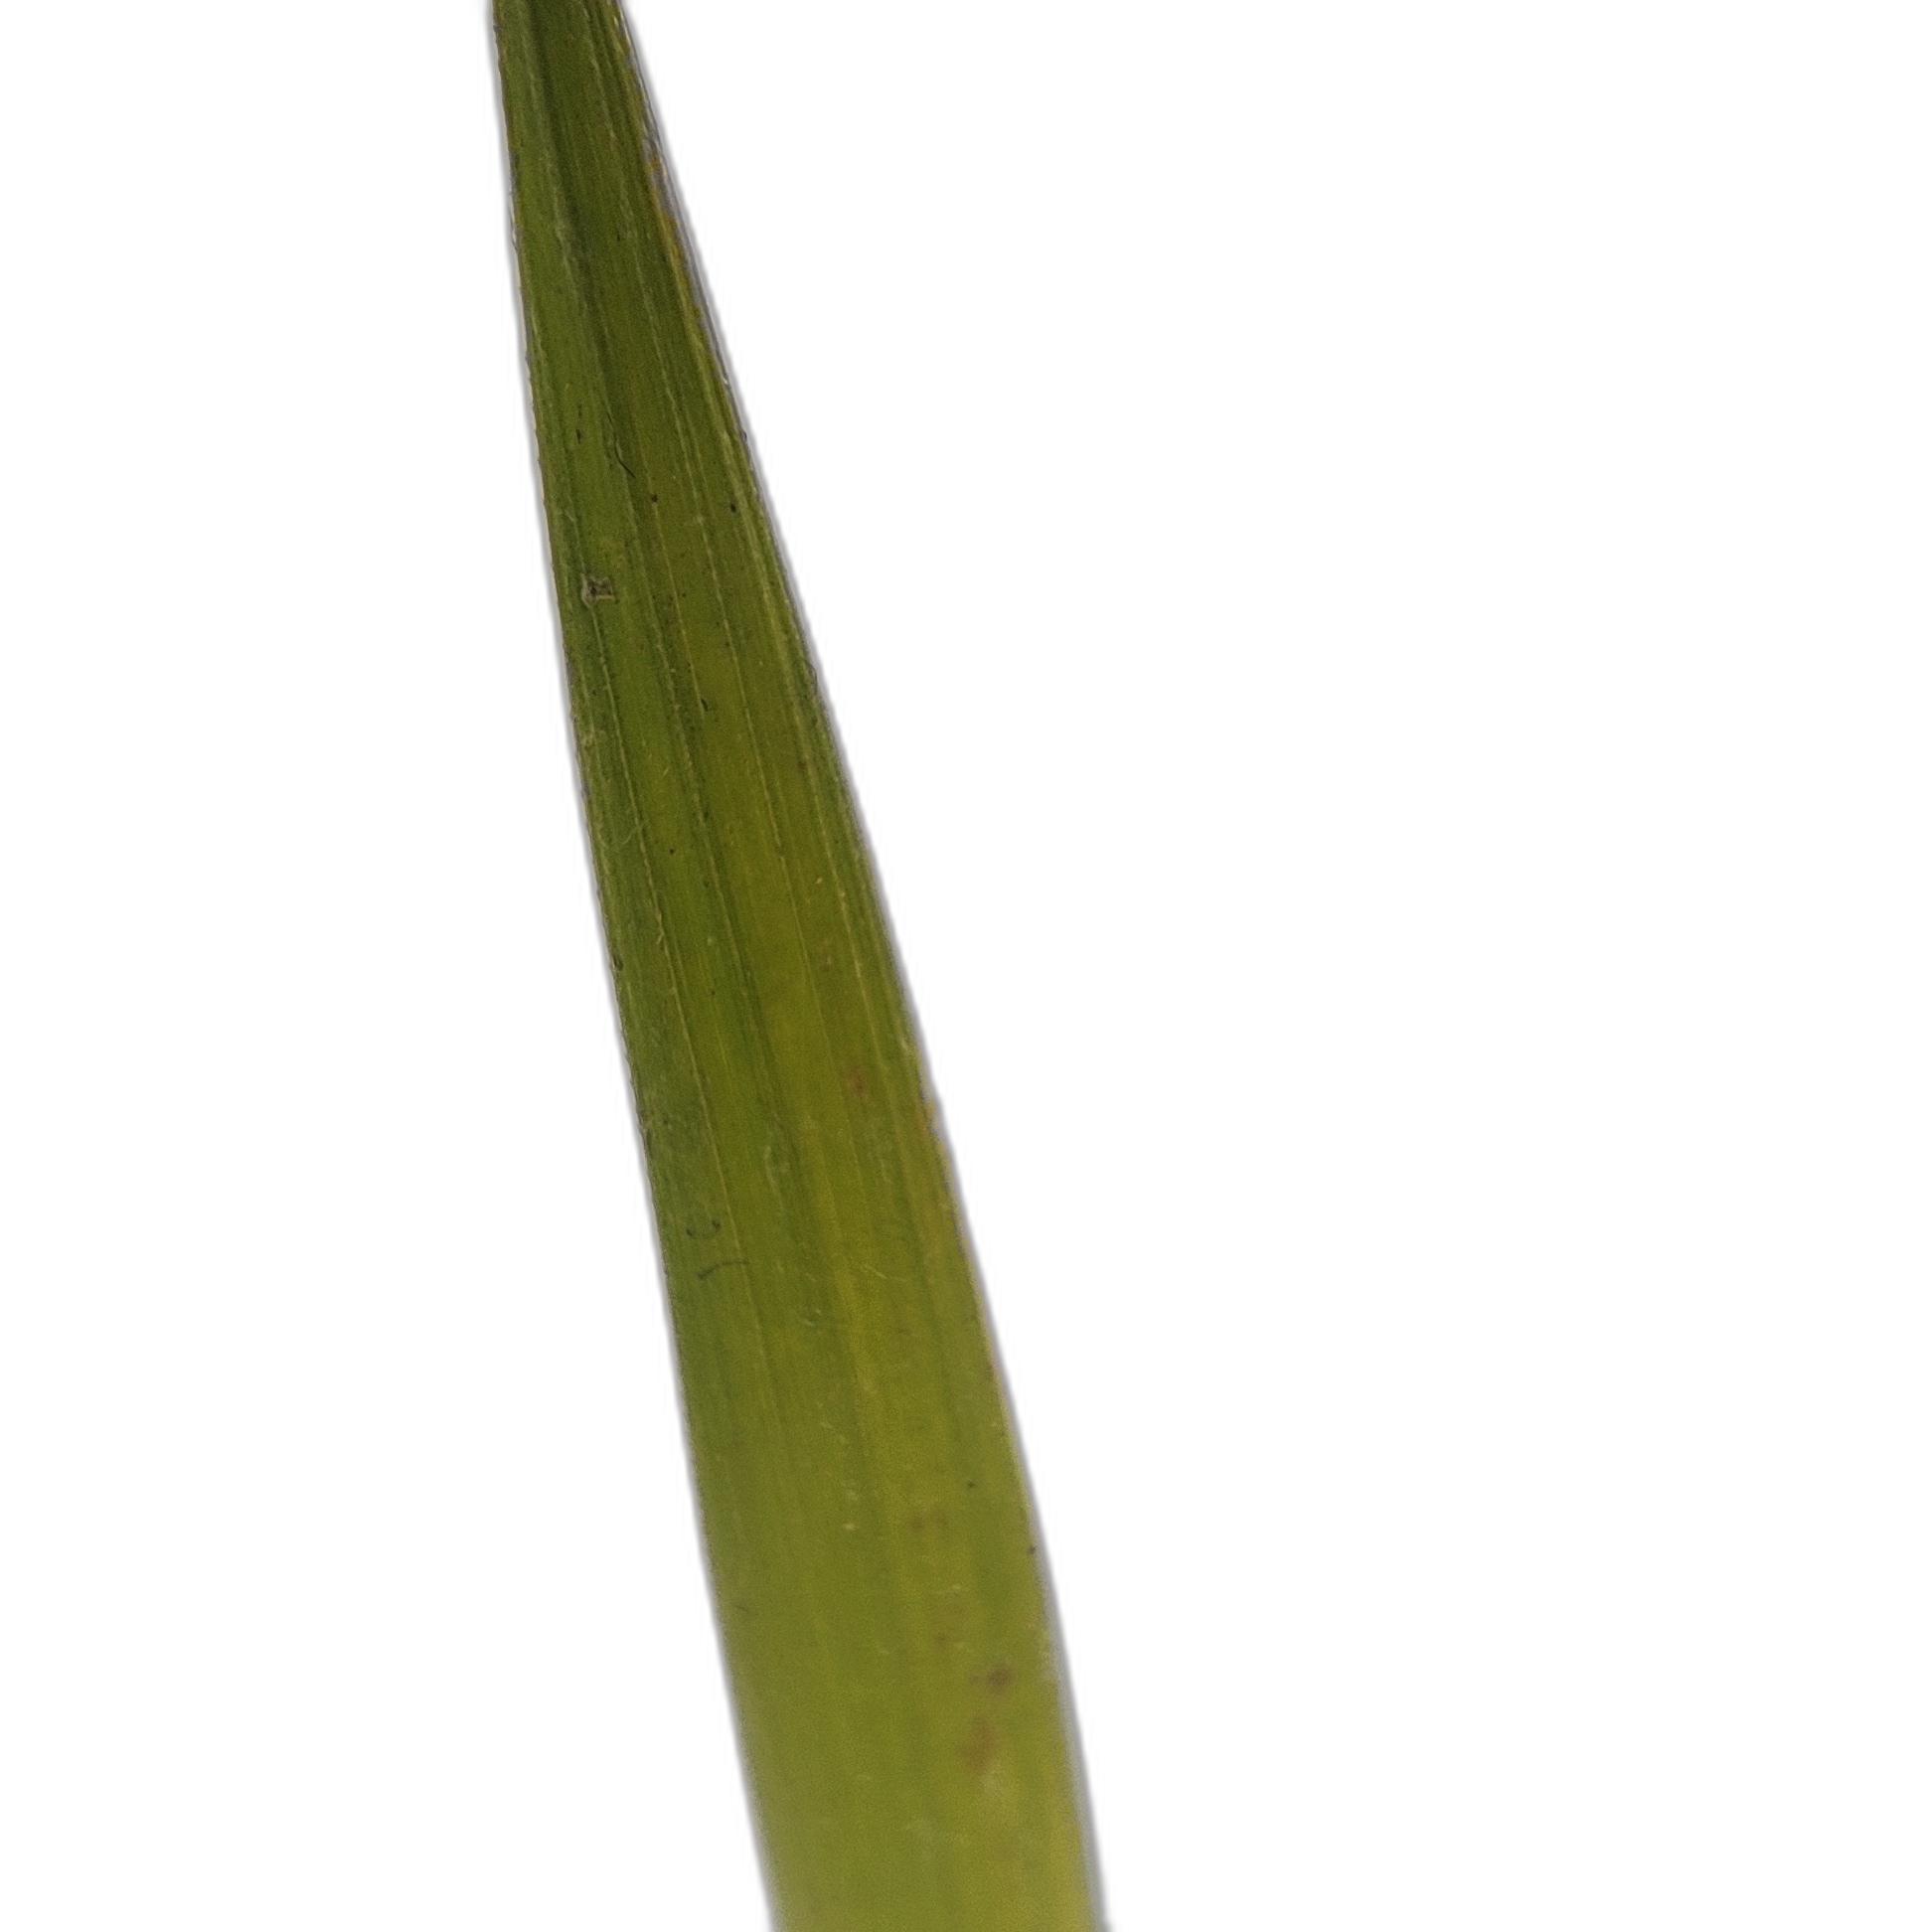
Label: Healthy